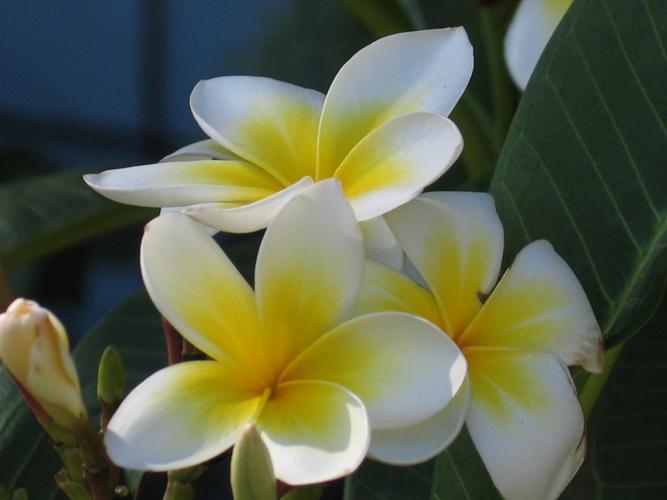
Label: frangipani